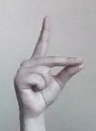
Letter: ta